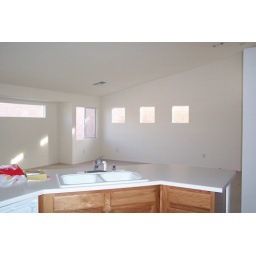
Living room from kitchen in Las Vegas house